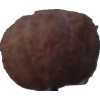
Label: orange_peeled